Physochlaina

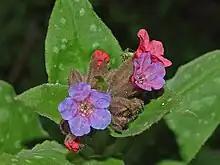
"Pulmonaria officinalis": the herb for which a band of hungry Yeniseian Cossacks mistook "Physochlaina physaloides" – with dramatic results.

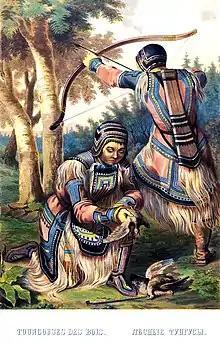
19th century depiction of hunting among the Evenks, one of a number of Tungusic peoples. Known in Gmelin's day simply as 'Tungus'. Makers and consumers of an hallucinogenic, Physochlaina-infused beer.

西藏泡囊草 ("H'si-Tsang-pao-nang-ts'ao" / "xi zang pao nang cao" = "Tibetan "Physochlaina"") is the Standard Chinese name given both to "Physochlaina praealta" (Decne) Miers. and the drug prepared from its roots and aerial parts. This has been used in Tibet as a substitute for "Tsang-ch'ieh" (transliterated also as Zang Qie) – Anisodus tanguticus, more commonly known in China as "shān làngdàng" (= 山莨菪 = 'mountain henbane'). Unsurprisingly, for a tropane-containing plant, "P. praealta" has been recognised in India to have the belladonna-like property of causing mydriasis and is also used there as a topical medication in the treatment of boils.